Patrick Webb (artist)

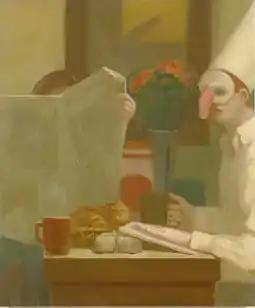
Patrick Webb, "Sunday Brunch", oil on canvas, 36" x 32", 2003.

Webb's work in the 2000s increasingly suggested Punchinello's transition from doomed character to survivor. Several cycles—"Home" (2003–5), "Married Life," and "Punchinello Unloads" (both 2007–10)—place him in ordinary, intimate or comically sad domestic narratives or heavy manual-labor scenarios. Other works coupled erotic attraction and menace. These include the "Cheat" series (2004–5), "Punchinello and the Law: Contra Natum" (2000)—which depicts him trying to be inconspicuous as he walks past an unsmiling, mustached beat cop—or "Saved II" (2002–3) and "Fallen" (2001–3), in which he is rescued by a fireman and a paramedic. A later cycle casts him in populated New York streets as various opera persona (e.g., "Punchinello as Figaro", 2007–10); "ARTnews" critic Alex Taylor described the juxtaposition of unremarkable city scenes and the character's slightly bewildering masked presence as conveying a "beauty in strangeness" and "eerie sense of dislocation." "City Art" noted the work of this period for its "finely sculpted faces, rhythmic silhouettes and minutely choreographed gestures," likening it to paintings by Piero della Francesca and Balthus.